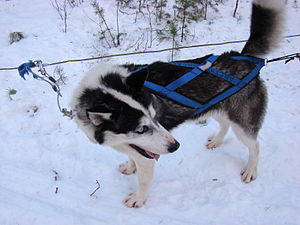
Siberian Husky
Siberian Husky, 2007
Siberian Husky er en hunderace i familie med Samojede og Alaskan malamute. Den bliver brugt som slædehund og dna-analyser viser at denne race er blandt de ældste hunderacer.